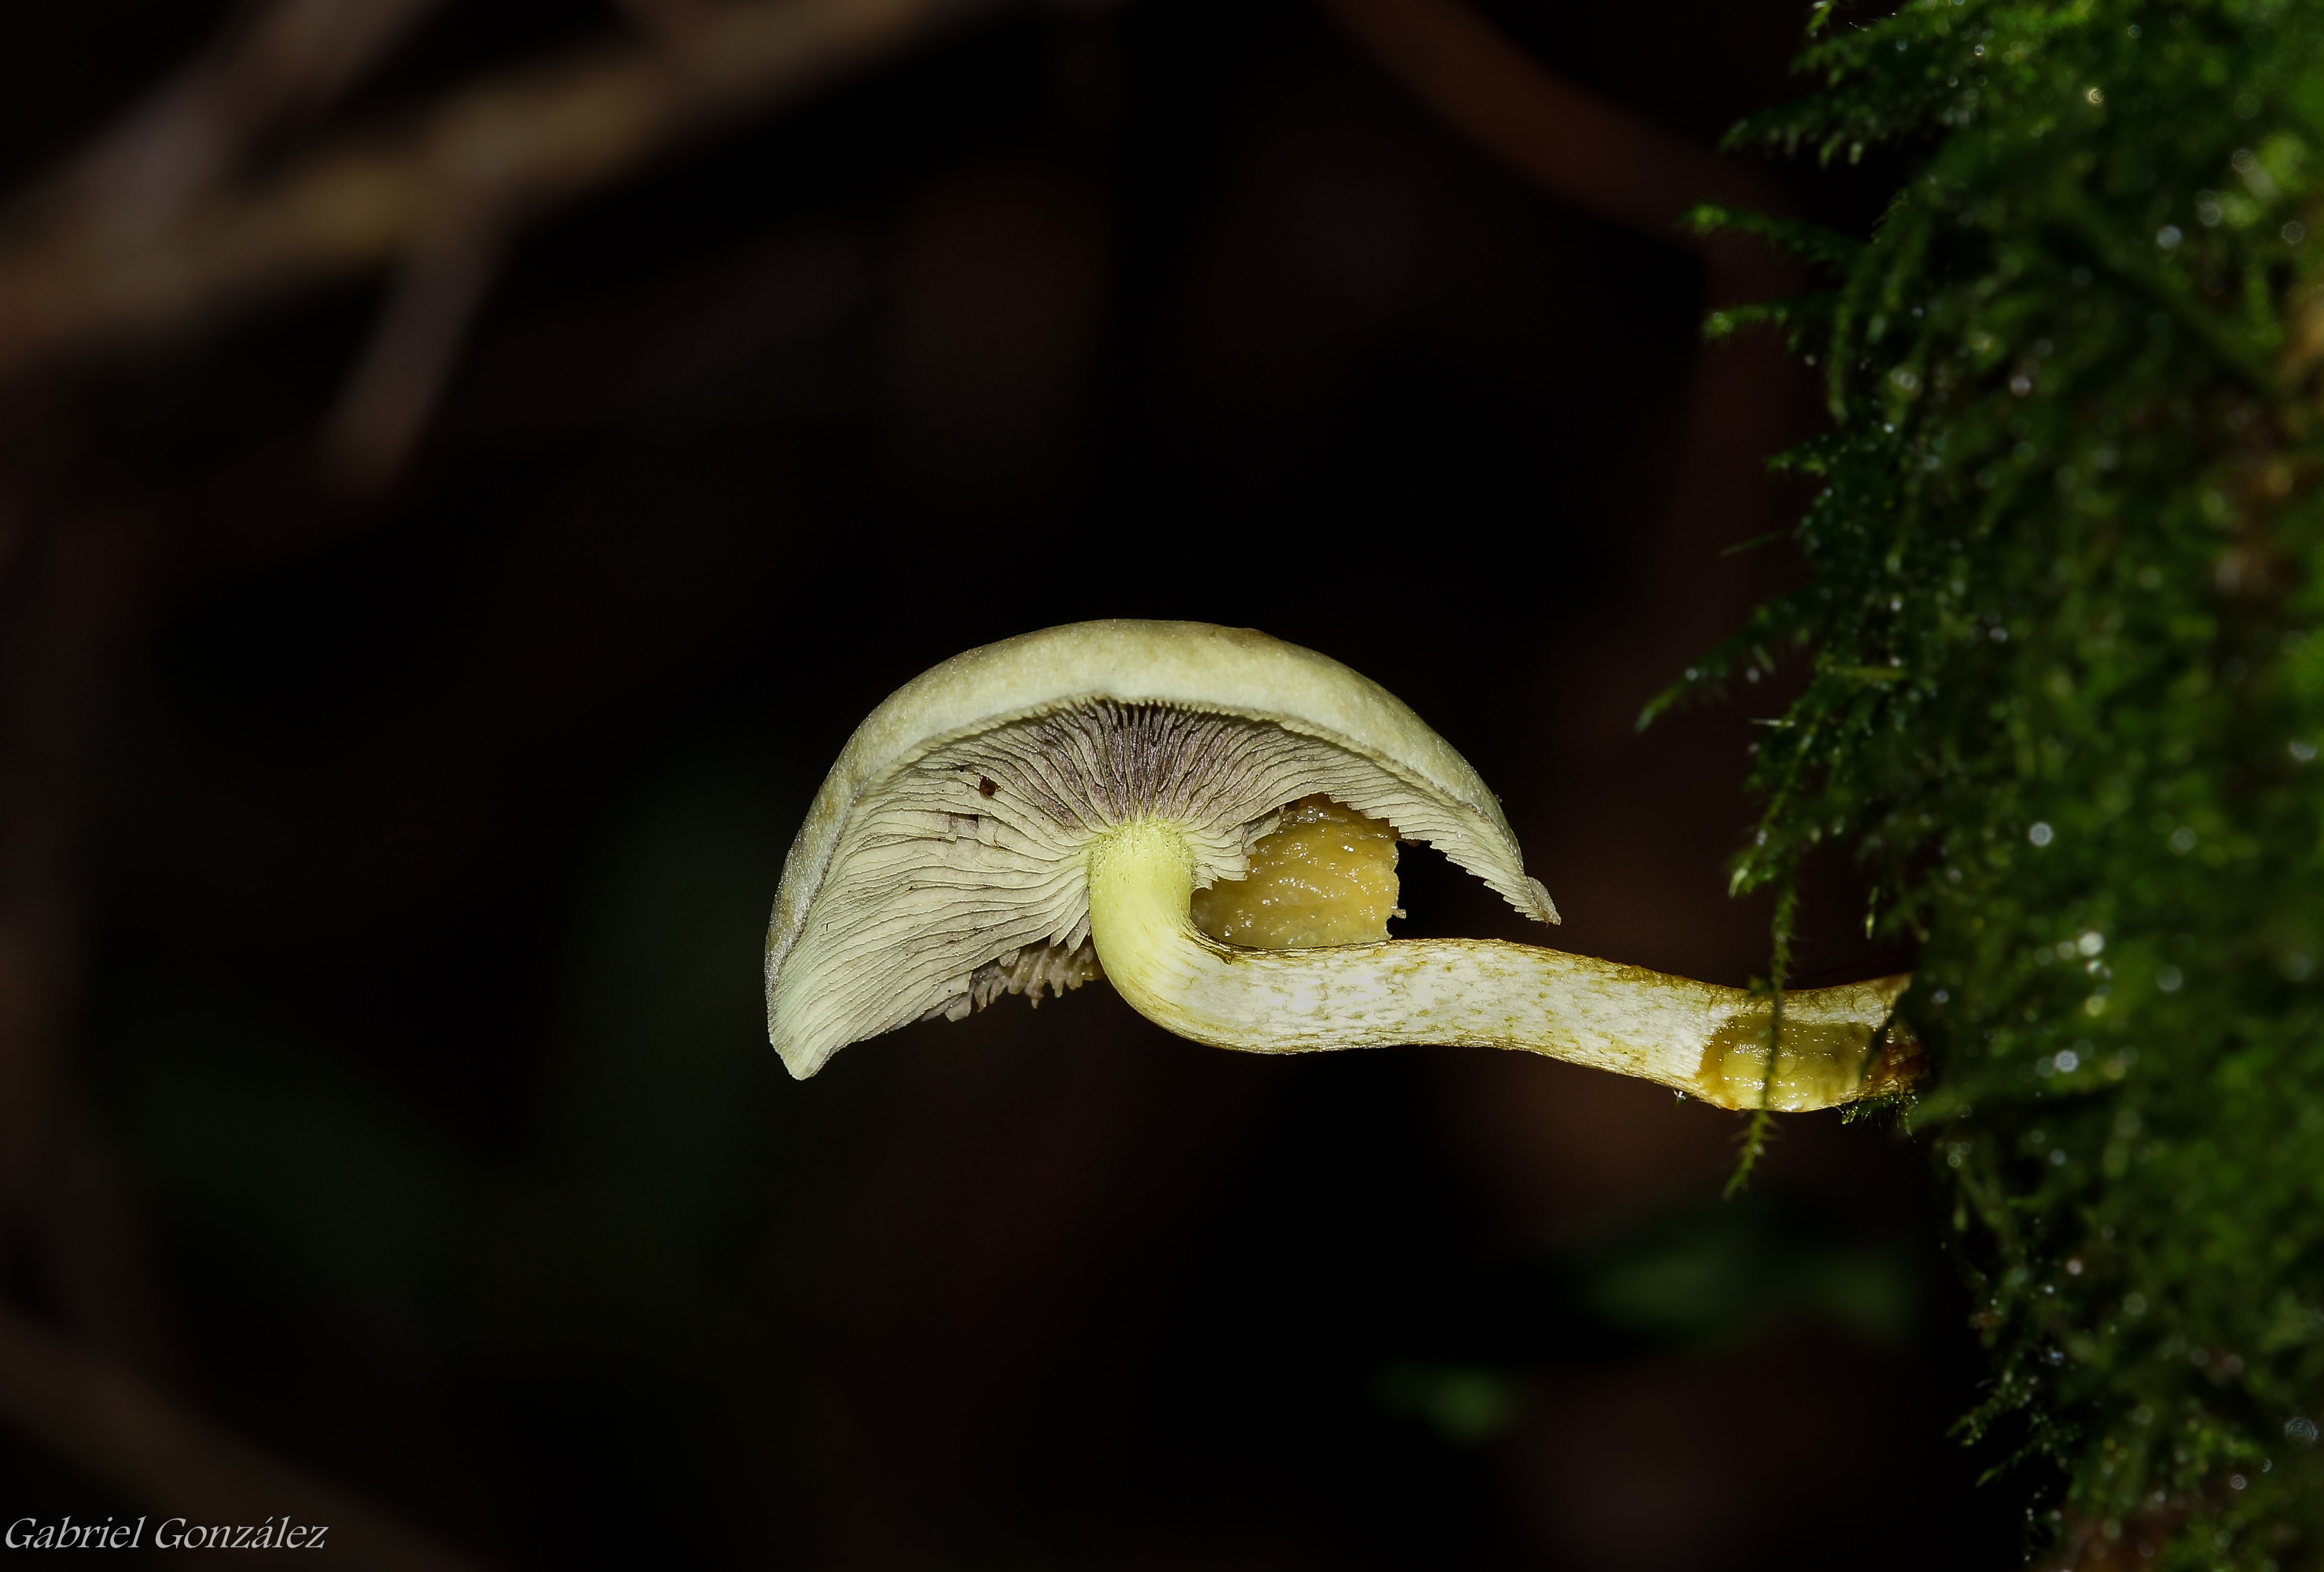
tree, nature, branch, plant, photography, leaf, flower, photo, green, macro, autumn, botany, mushroom, flora, fauna, close up, fungus, mushrooms, naturaleza, setas, a77, g, ggl1, gaby1, xovesphoto, sonya77, gphoto, gabrielcorua, xelodegalicia, sonya77v, tamron180mmmacro, macro photography, plant stem